Molecular electronics

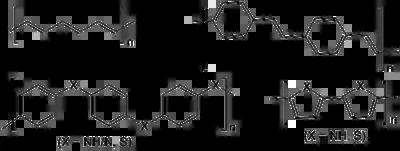
Chemical structures of some conductive polymers. From top left clockwise: polyacetylene; polyphenylene vinylene; polypyrrole (X = NH) and polythiophene (X = S); and polyaniline (X = NH/N) and polyphenylene sulfide (X = S).

The biggest advantage of conductive polymers is their processability, mainly by dispersion. Conductive polymers are not plastics, i.e., they are not thermoformable, yet they are organic polymers, like (insulating) polymers. They can offer high electrical conductivity but have different mechanical properties than other commercially used polymers. The electrical properties can be fine-tuned using the methods of organic synthesis and of advanced dispersion.